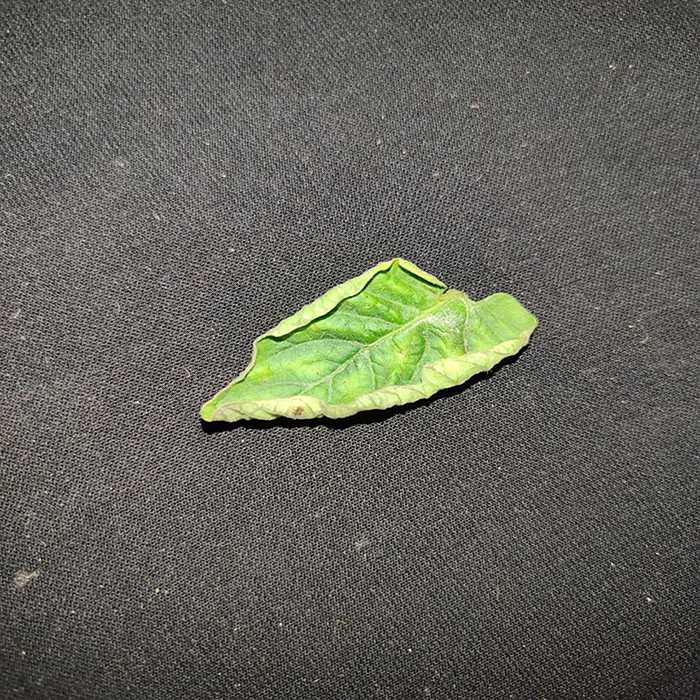
Plant: Tomato
Label: Tomato leaf curl virus